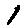
Label: 1